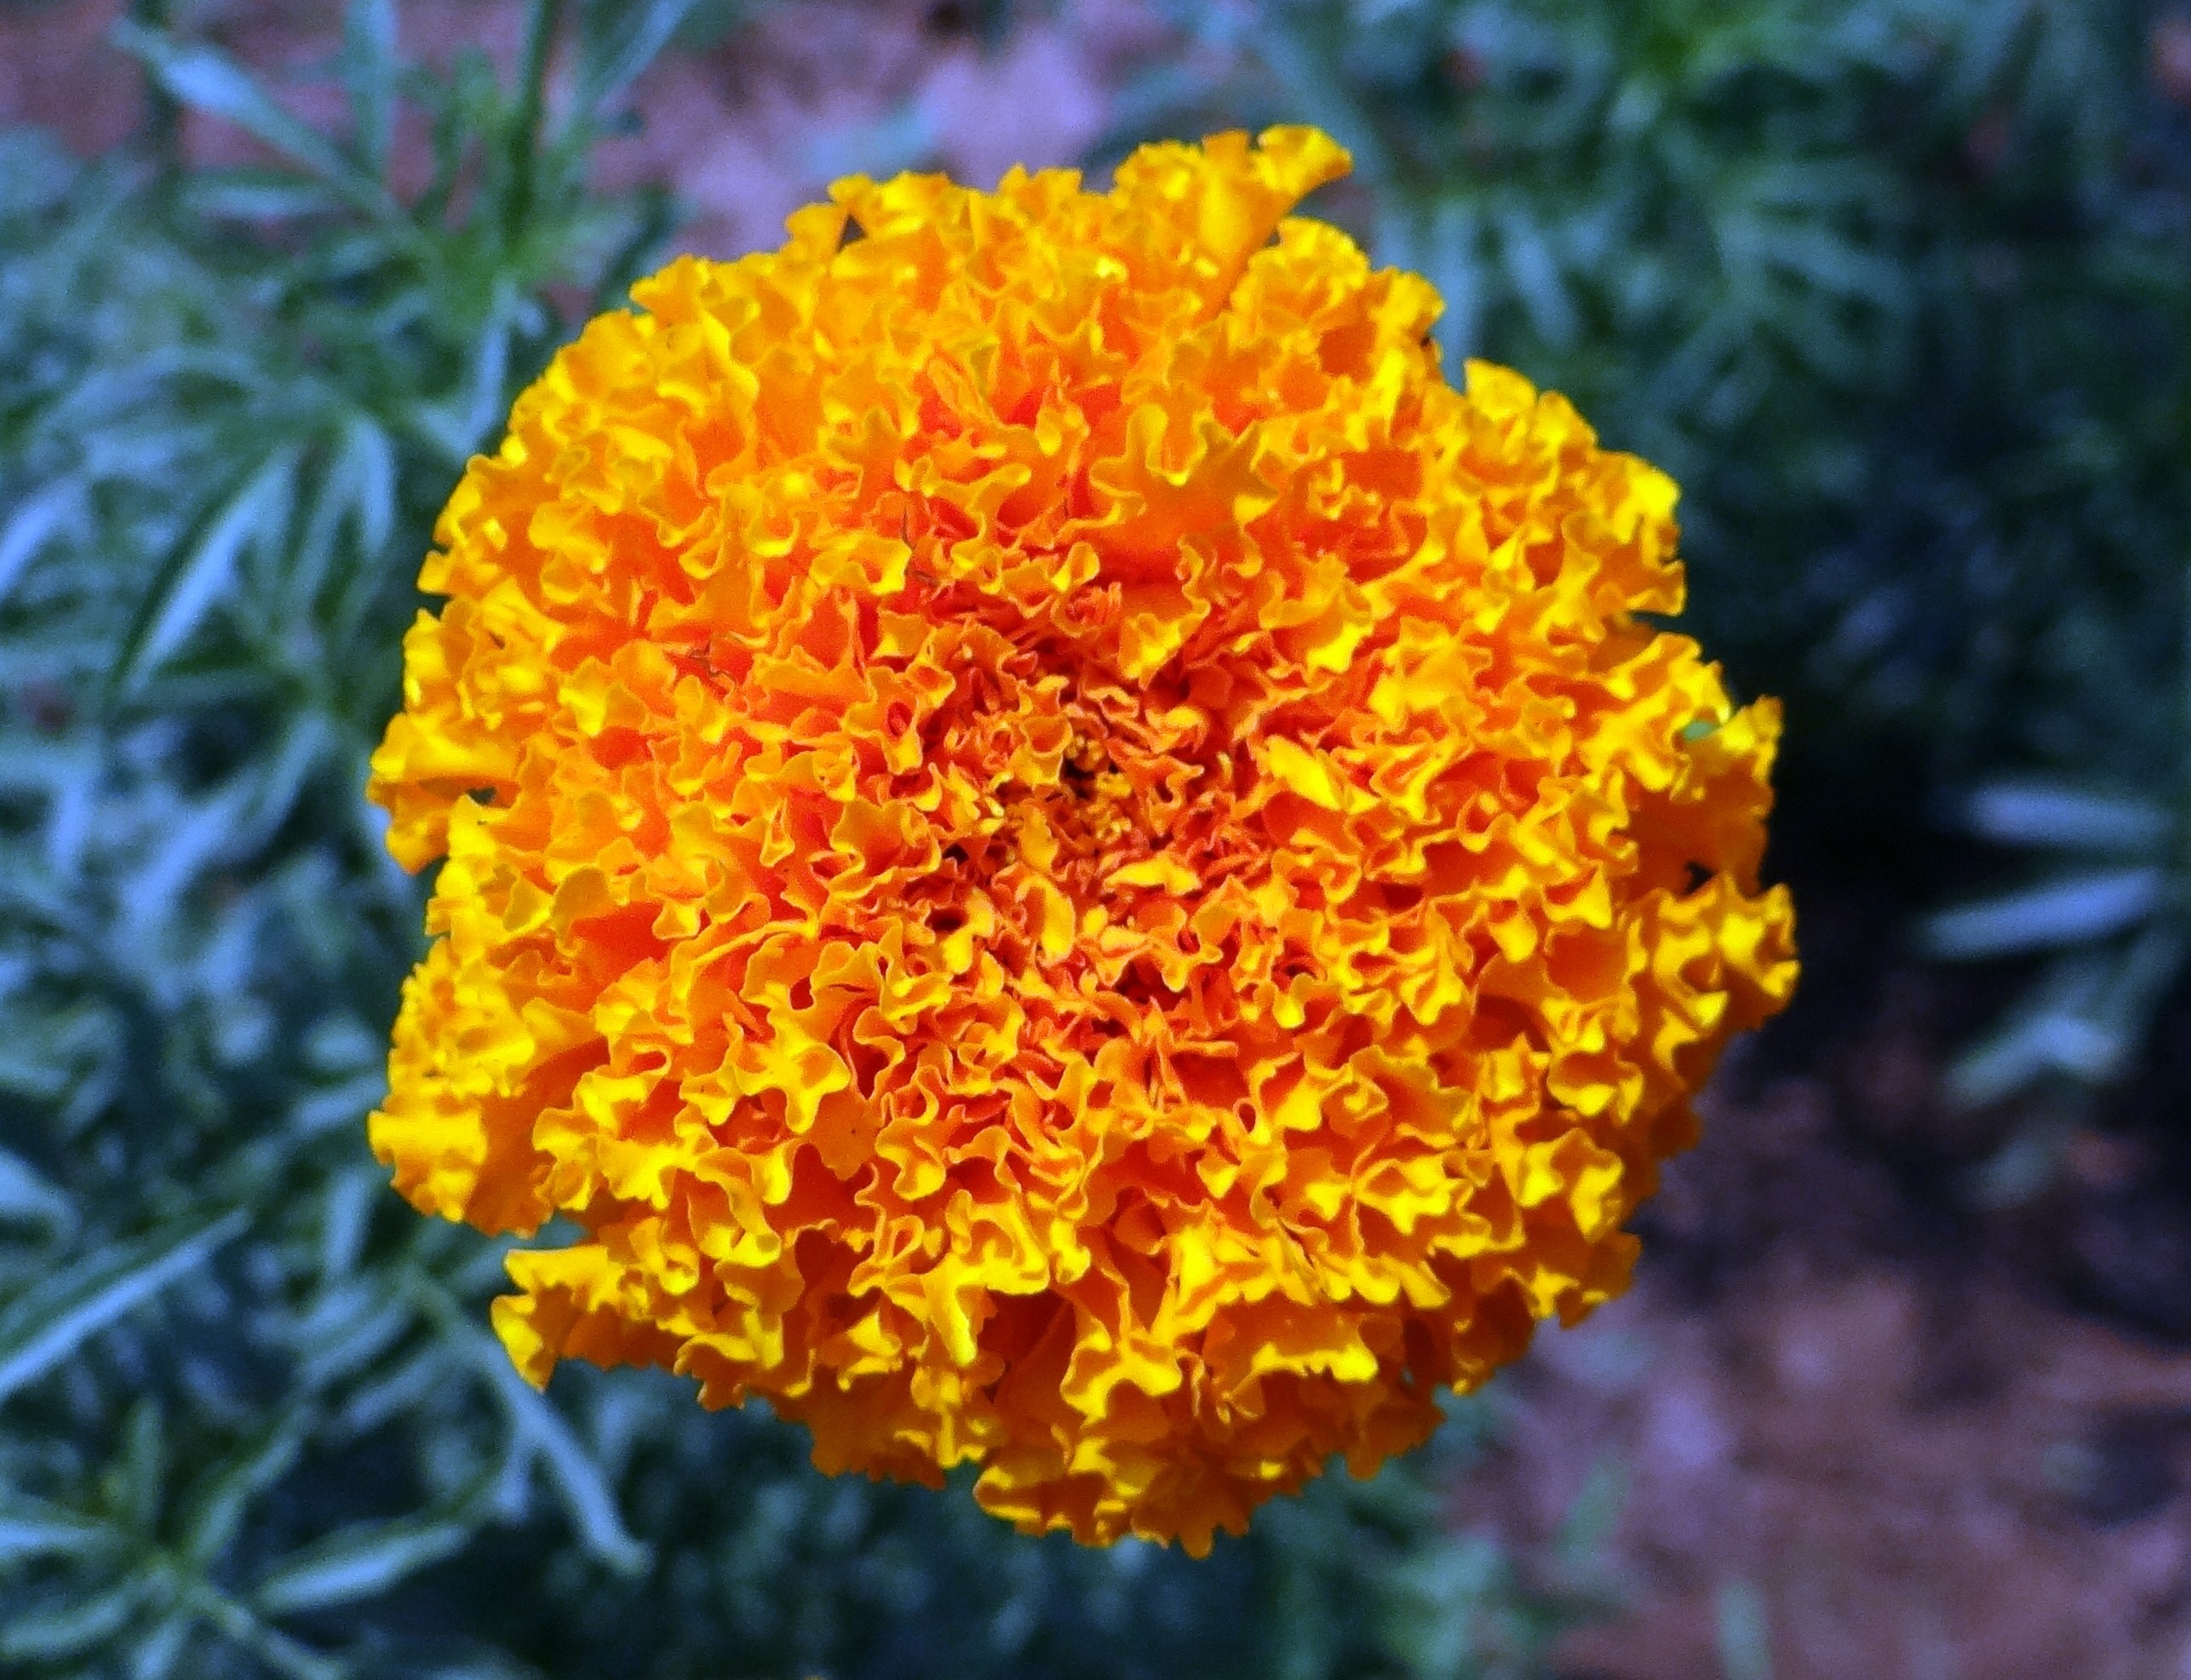
nature, blossom, plant, leaf, flower, petal, bloom, pollen, autumn, botany, yellow, garden, flora, season, wildflower, asteraceae, india, annual, kolkata, marigold, macro photography, flowering plant, daisy family, genda, jhenduphool, gondephool, tagetes erecta, annual plant, land plant